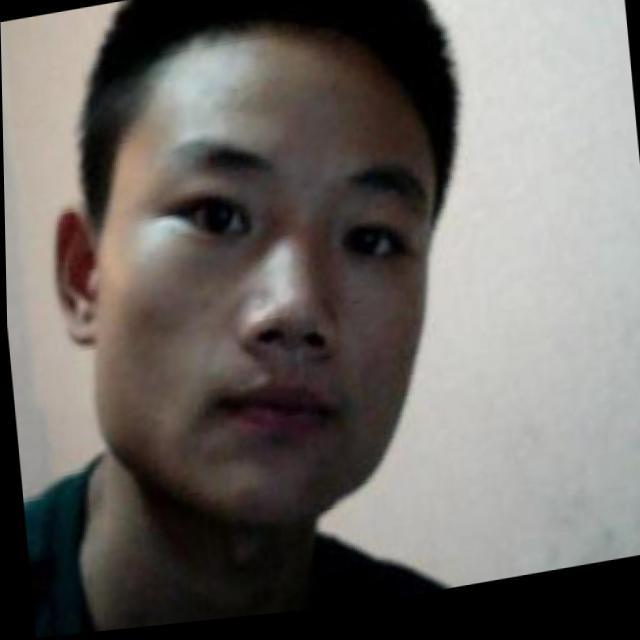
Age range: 13-20